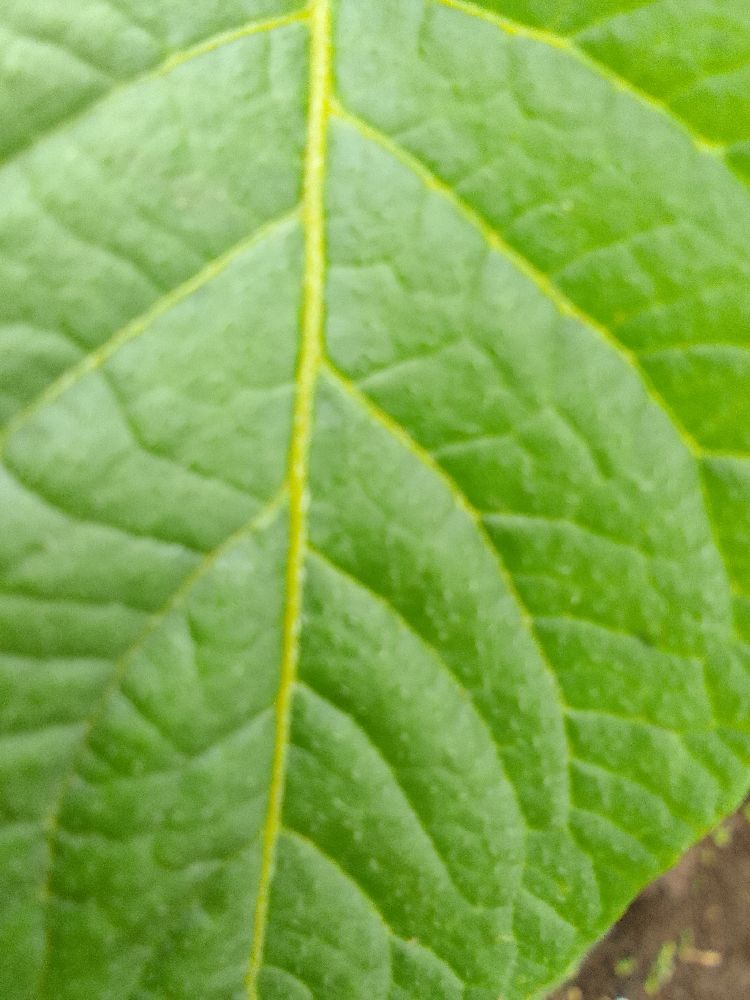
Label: Healthy